Hanbok

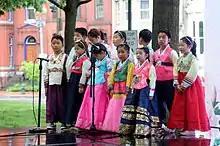
Children in Washington DC wearing hanbok

The clothing of Korea's rulers and aristocrats after CE 7, was influenced by both foreign and indigenous styles, including significant influences from various Chinese dynasties, resulting in some styles of clothing, such as the from Song dynasty, "gwanbok" (관복 or 단령) worn by male officials were generally adopted from and/or influenced by the court clothing system of the Tang, Song, and Ming dynasties, and Court clothing of women in the court and women of royalty were adapted from the clothing style of Tang and Ming dynasties. The "cheolick" , which originated in Mongolia, was described in 15th century Korea as gifts from the Ming dynasty or as military uniforms.